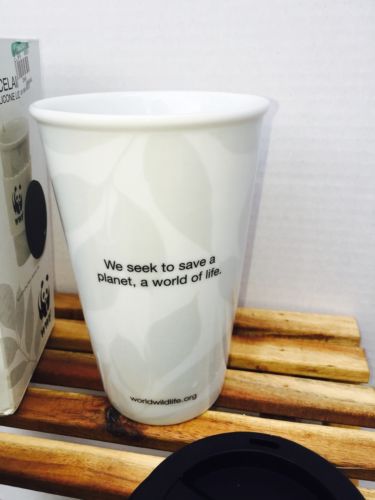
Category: mug